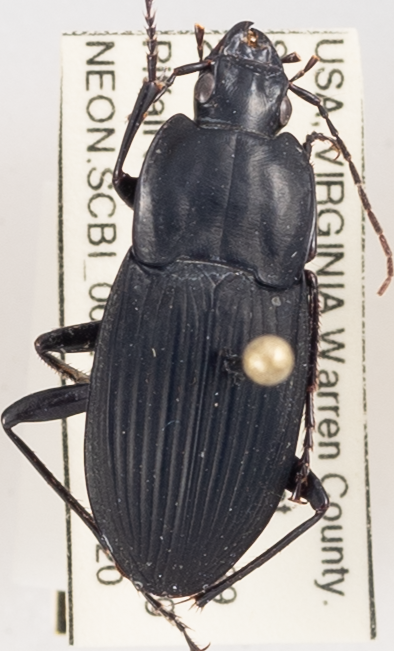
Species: Dicaelus elongatus
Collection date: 2019-06-20
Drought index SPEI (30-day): -0.27
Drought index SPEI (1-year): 2.09
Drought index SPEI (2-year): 2.09